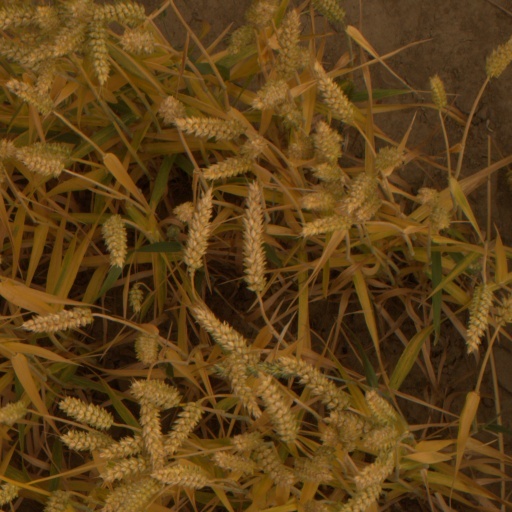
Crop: wheat